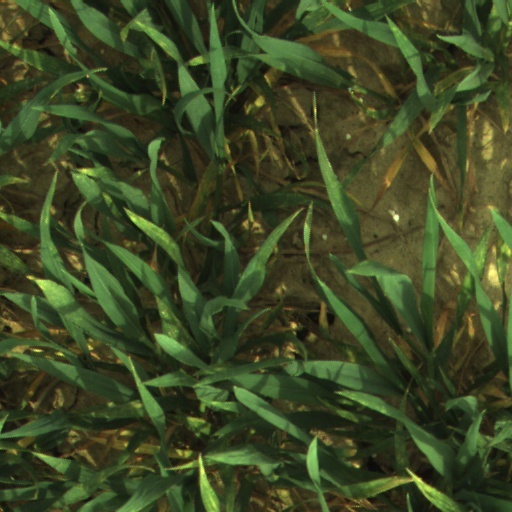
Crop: wheat